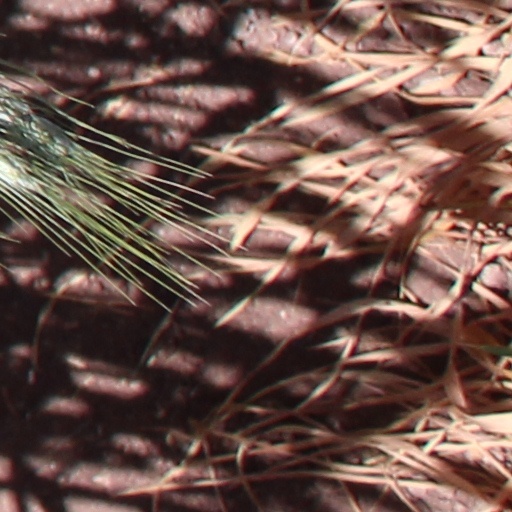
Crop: wheat